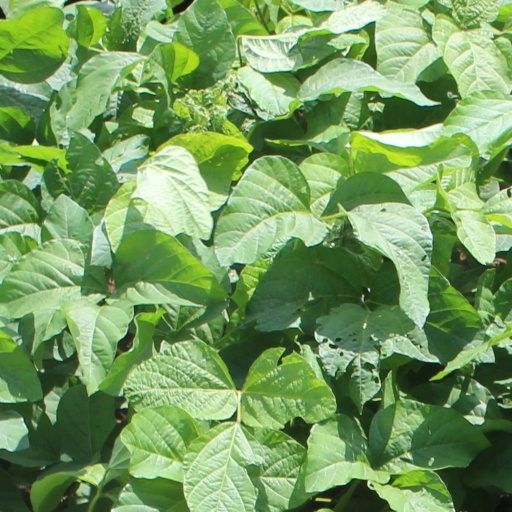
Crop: soybean